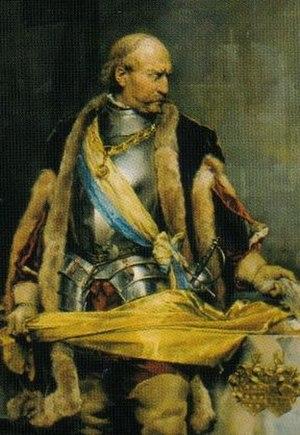
Charles IX de Suède est un prince de la dynastie Vasa né le 4 octobre 1550 à Stockholm et mort le 30 octobre 1611 à Nyköping. Dernier fils de Gustave Iᵉʳ, il est roi de Suède de 1604 à sa mort, après avoir assuré la régence du royaume dès 1599.